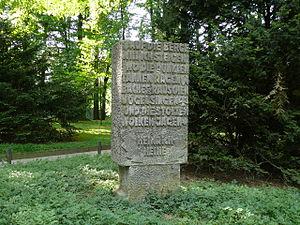
Christian Johann Heinrich Heine [ˈkʁɪsti̯an ˈjoːhan ˈhaɪnʁɪç ˈhaɪnə], né le 13 décembre 1797 à Düsseldorf, Duché de Berg, sous le nom de Harry Heine et mort le 17 février 1856 à Paris sous le nom de Henri Heine, est un écrivain allemand du XIXᵉ siècle.